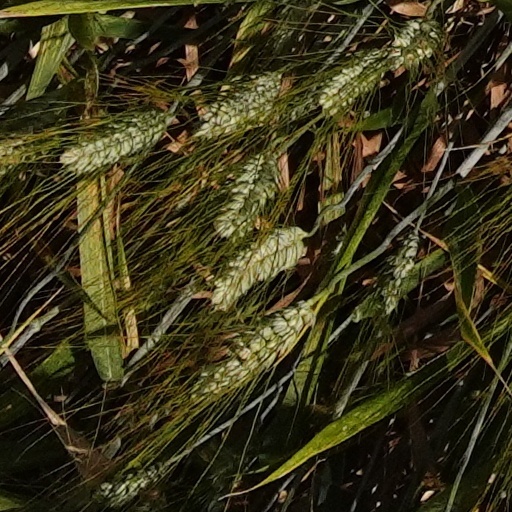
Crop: wheat